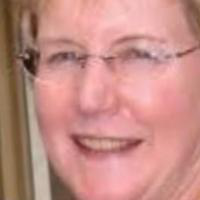
Age group: age 41-55